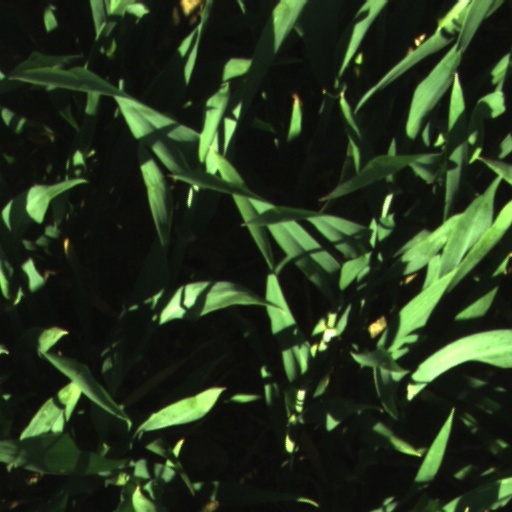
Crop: wheat